The Seal Cub Clubbing Club

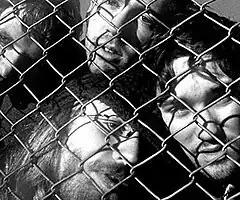
The Seal Cub Clubbing Club

The Seal Cub Clubbing Club were a five-piece post-punk band from The Wirral, England.